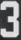
Number: 3